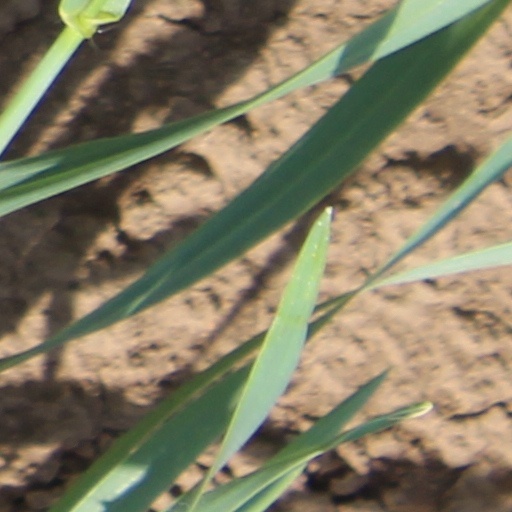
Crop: wheat